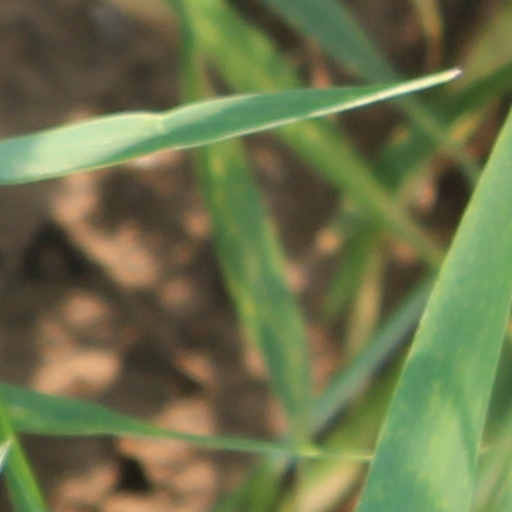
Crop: wheat